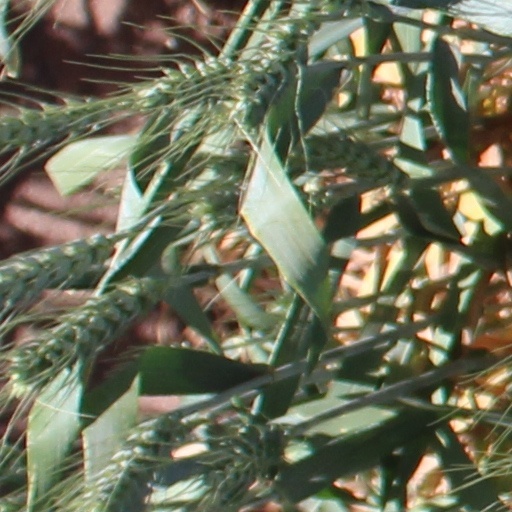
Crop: wheat